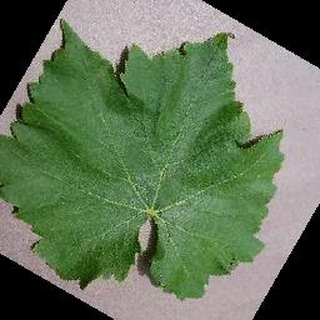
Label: healthy_grape